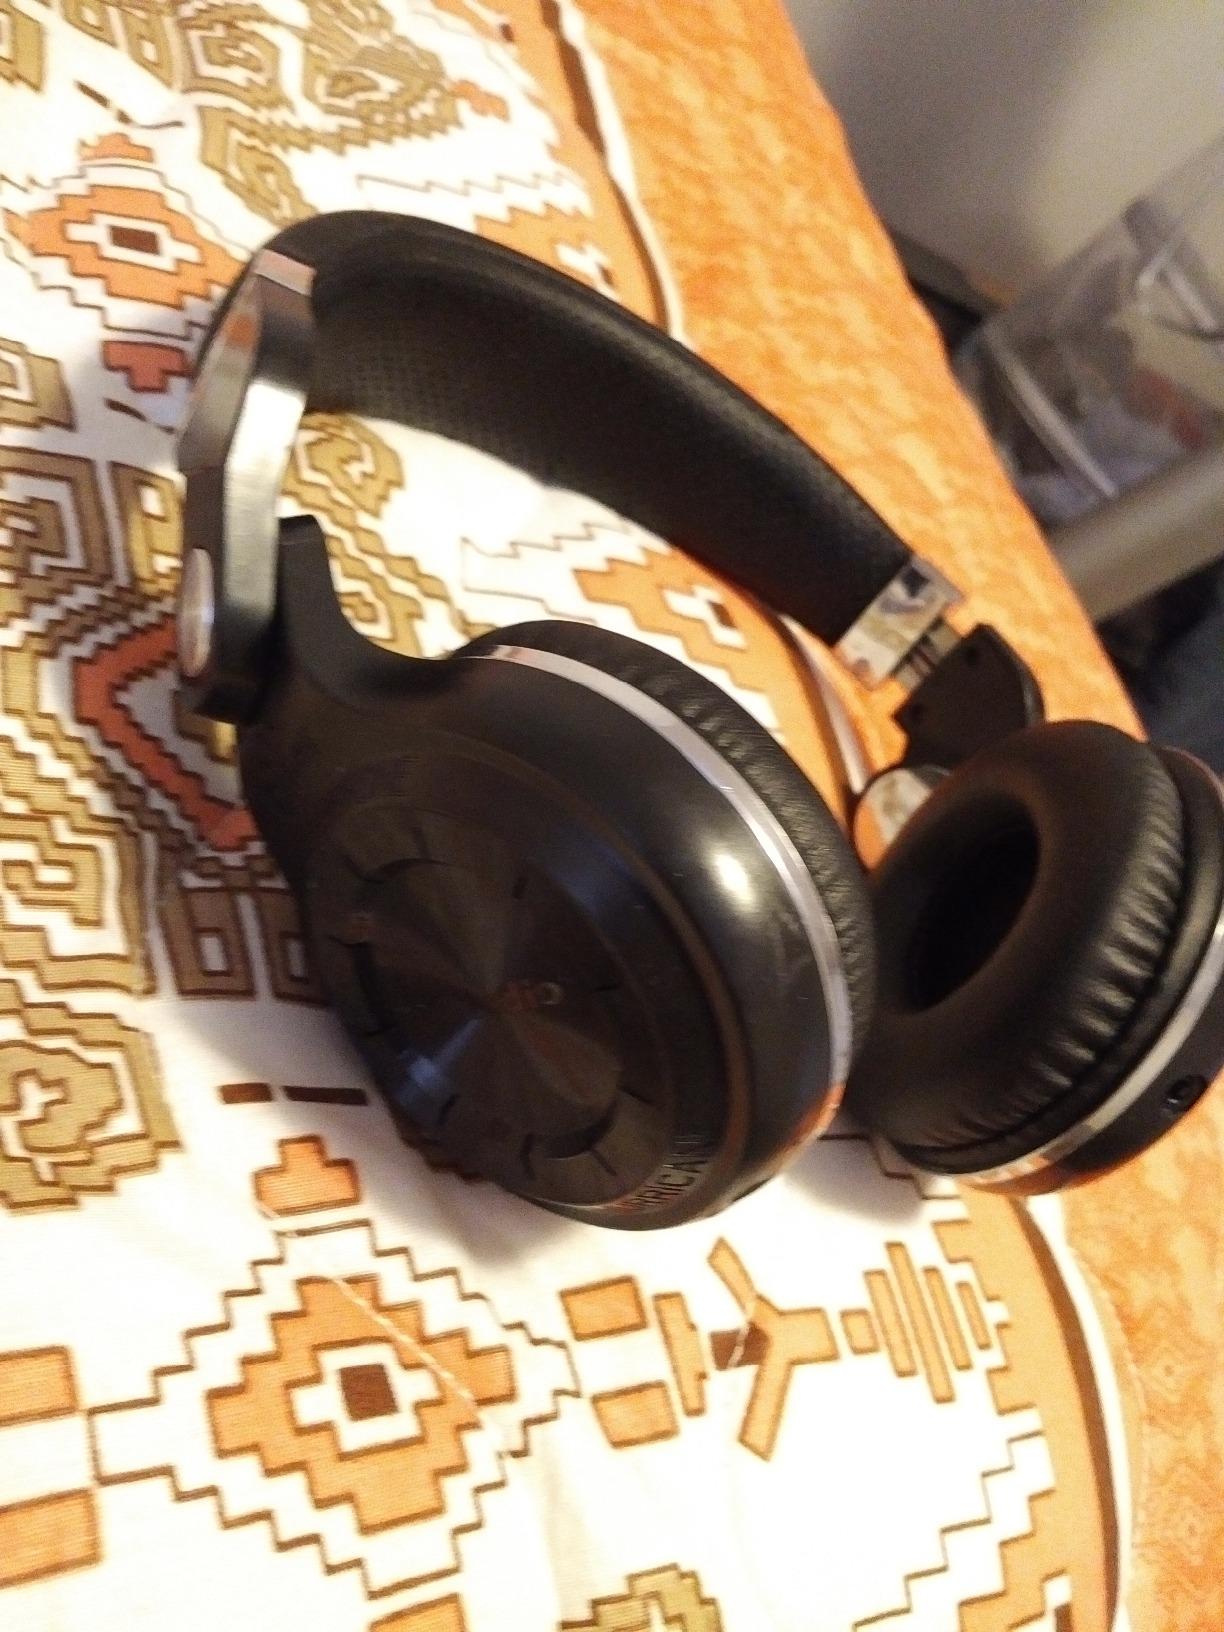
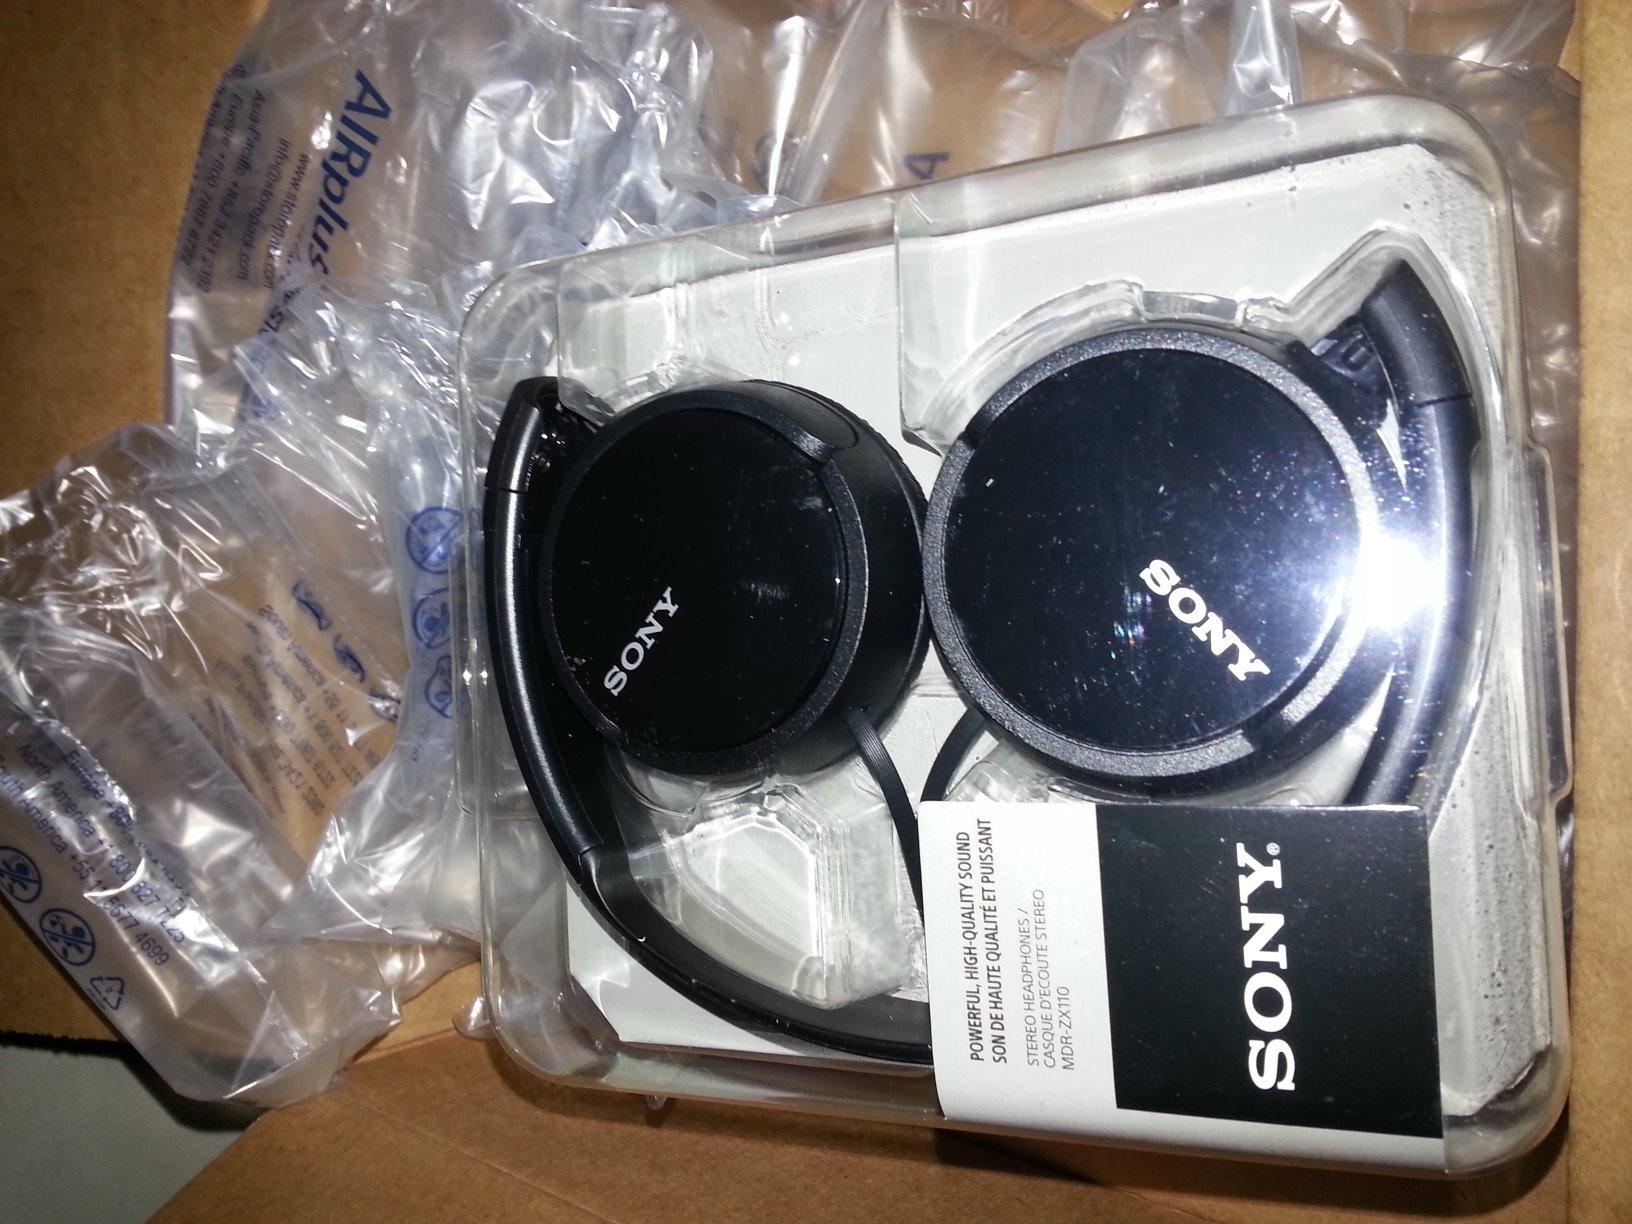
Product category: headphones
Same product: no